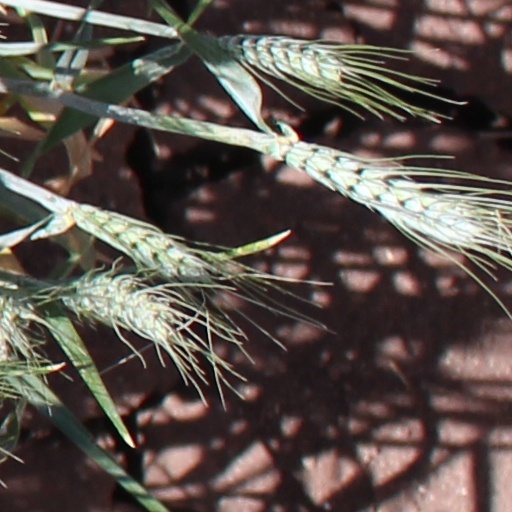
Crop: wheat